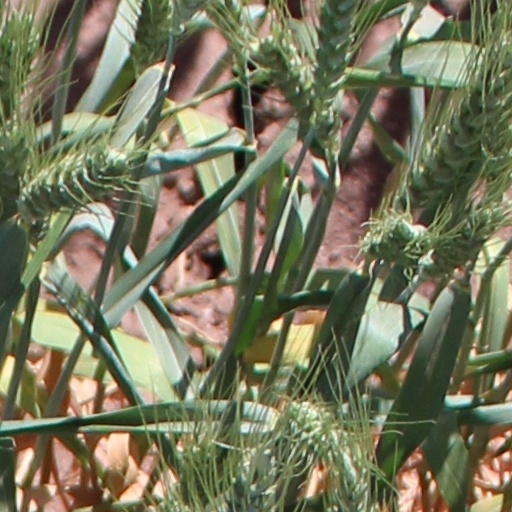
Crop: wheat